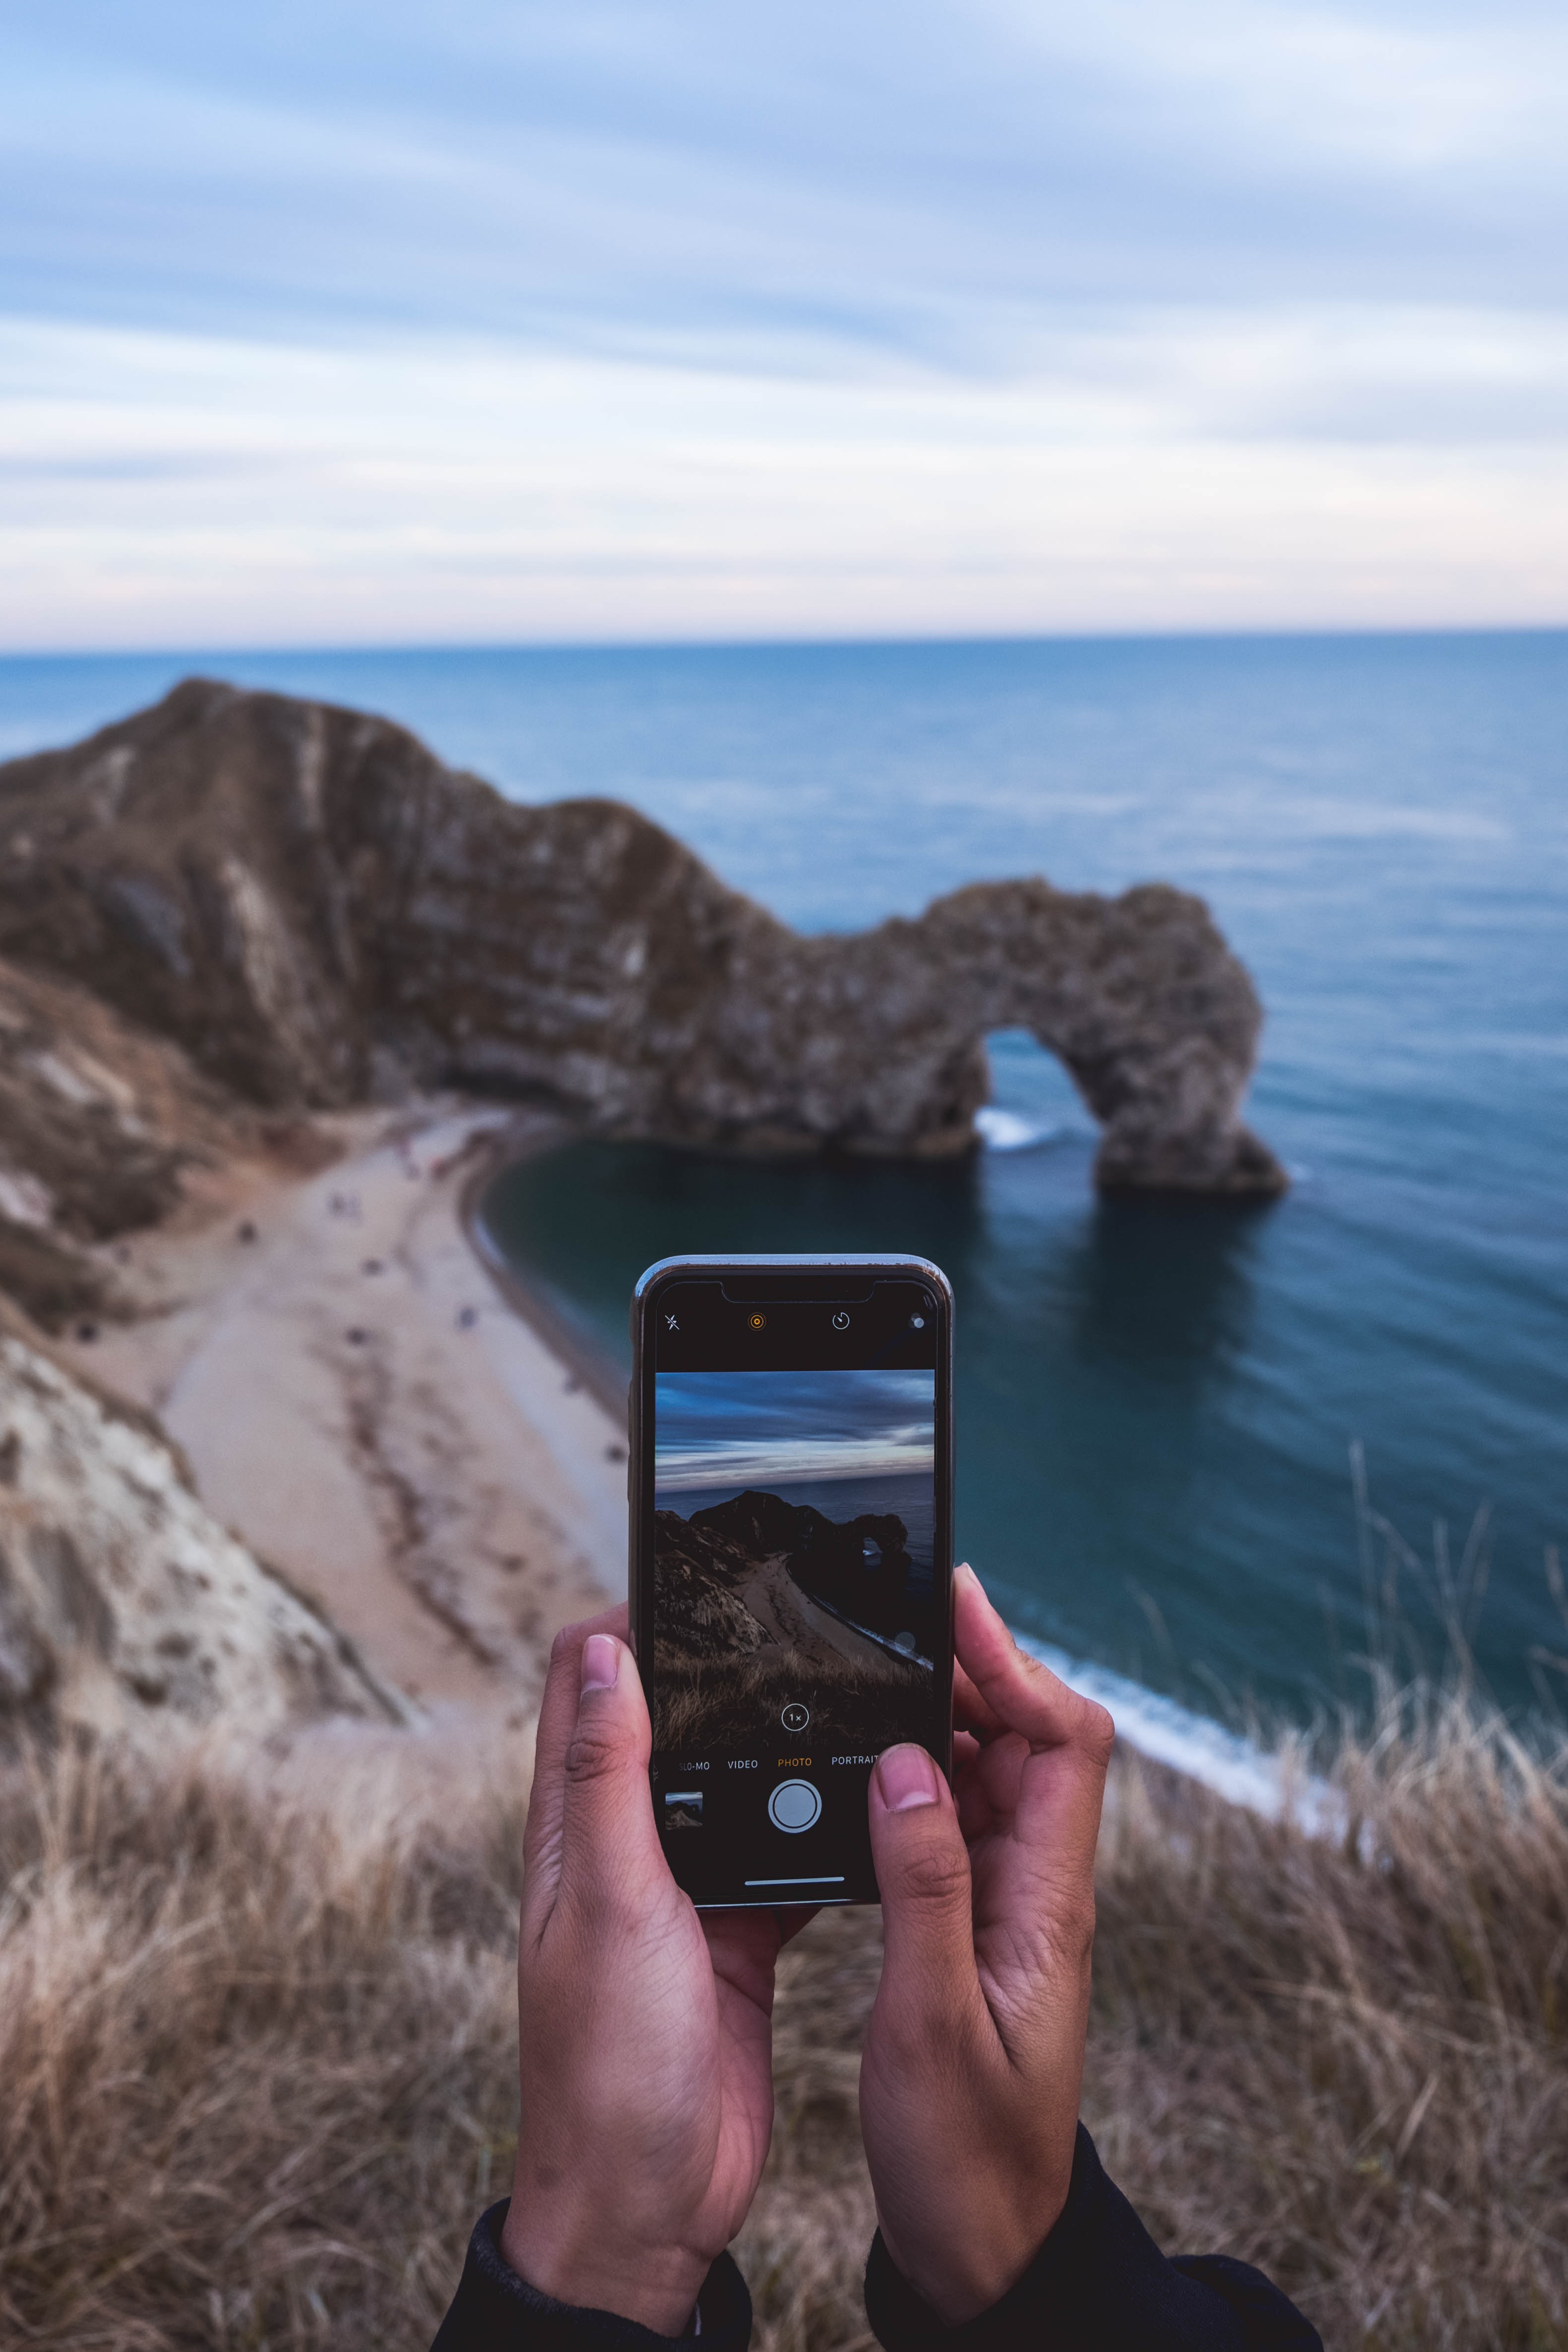
sky, sea, vacation, terrain, rock, coast, beach, ocean, sand, cliff, water